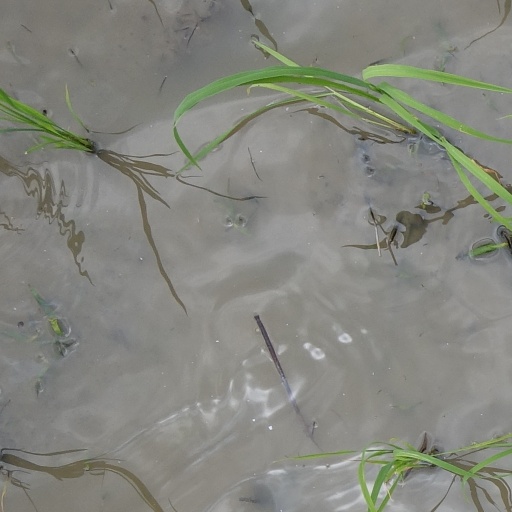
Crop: rice